Church of Saint Stephen (Minneapolis, Minnesota)

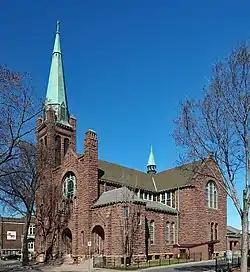
The Church of Saint Stephen from the southwest

The Church of Saint Stephen is a historic Roman Catholic church in the Whittier neighborhood of Minneapolis in the U.S. state of Minnesota. This neighborhood is where entrepreneurs and businessmen built their mansions in the modern-day Washburn-Fair Oaks Mansion District. The building was constructed with sandstone, brick, concrete, and copper in 1889–1891.